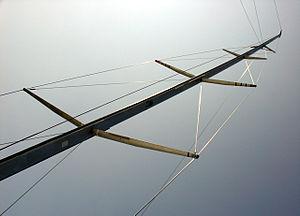
Les barres de flèches sont des petits espars, perpendiculaires au mât des voiliers, permettant une meilleure tenue des mâts en écartant les haubans afin d'avoir un meilleur angle de maintien et diminuer la compression sur le mât.